A.J. van Koolwijk

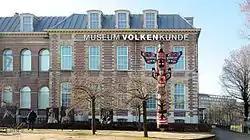

On the island of Aruba, Van Koolwijk conducted research at the Indian camp located in Santa Cruz. He also explored other sites in Fontein, Savaneta, Tanki Flip, and Arikok. During his investigations, he collected materials found on the surface and conducted small excavations to study remnants from the pre-Columbian era. The discoveries included pottery shards, stone tools, human skulls, and large burial urns containing bodies in a crouched position. These findings provided evidence that the Carib people had also inhabited Aruba prior to the Arawaks, who were the inhabitants when the Spanish explorers discovered the island. In 1923, the excavations in Santa Cruz and San Juan were continued by Jan Petrus Benjamin de Josselin de Jong, an anthropologist and curator at the .